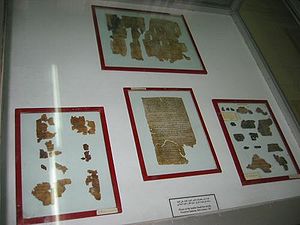
Dødehavsrullerne
Fragmenter af rullerne i en montre i det arkæologiske museum i Amman.
Dødehavsrullerne blev fundet i 11 grotter i Qumran-området ved Det Døde Hav. De blev fundet i 1947 af hyrden Muhammed edh-Dhib, som angiveligt kastede en sten ind i en grotte for at få en af sine geder ud af hulen. Han ramte en af krukkerne og opdagede rullerne. Der dukkede omkring 800 skriftruller op mellem 1947 og 1956. Det var en vigtig arkæologisk opdagelse. I 1990'erne kom der gang i udgivelsen af rullerne; de er alle udgivet.